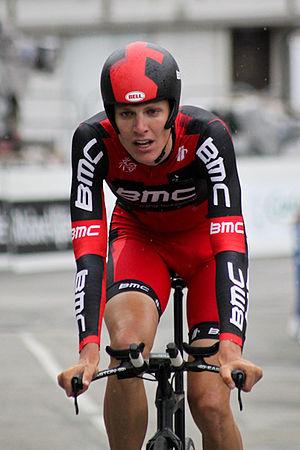
Prologue du Critérium du Dauphiné 2011, Saint Jean de Maurienne
Michael Schär, né le 29 septembre 1986 à Geuensee, est un coureur cycliste suisse. Professionnel depuis 2006, il est membre de l'équipe CCC, nommée auparavant BMC, depuis 2010.